Edgar Backus Schermerhorn House

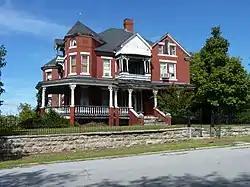

The Edgar Backus Schermerhorn House is a historic house located at 803 E. 5th St. in Galena, Kansas. The house was built circa 1895 for Edgar Backus Schermerhorn, a wealthy businessman who owned many of the area's lead and zinc mines. Architects Anderson & Strong designed the home in the Queen Anne style. The house's design features a porch along the entire front side, a hipped roof with cross gables, and projecting bays and gables. The home's interior features lead glass windows and imported English woodwork using six different types of wood. Schermerhorn lived in the house until his death in 1923, after which his sister, Minnie K. Lennon, inherited the property. Lennon, who had previously lived on a farm, continued to raise farm animals at the house, keeping a cow in the yard and chickens in the library. Lennon occupied the house until her 1939 death.